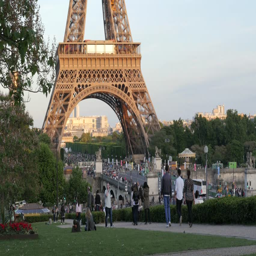
tourists people walking by tower in evening time